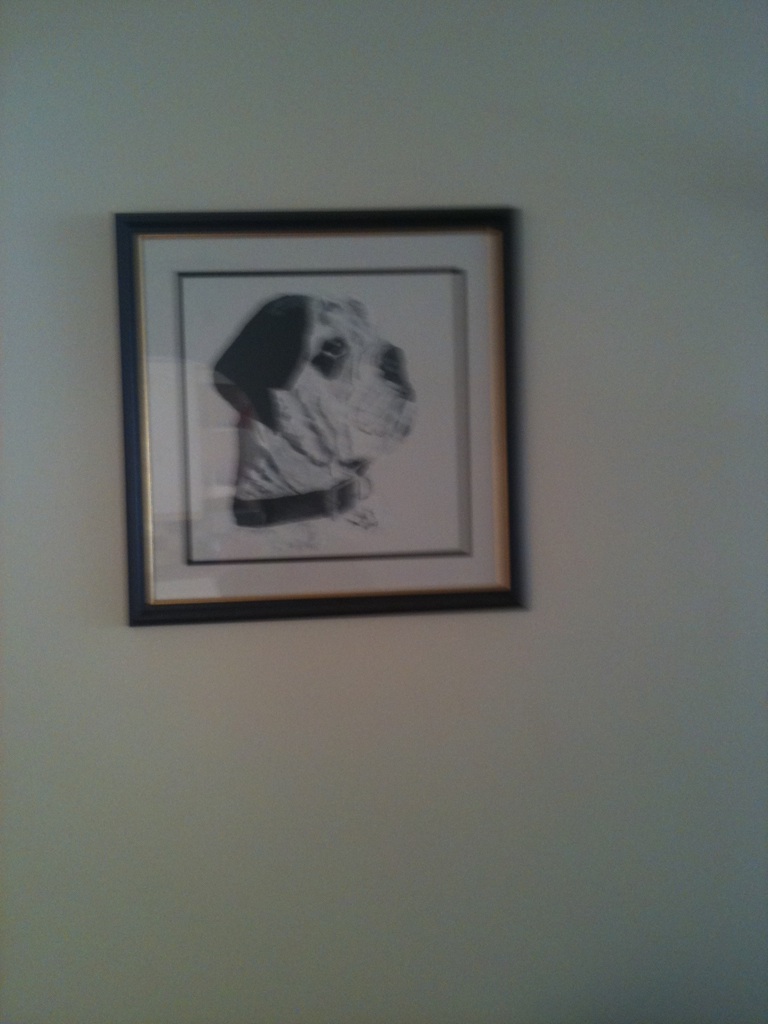Question: What is the painting of?
Answer: dog